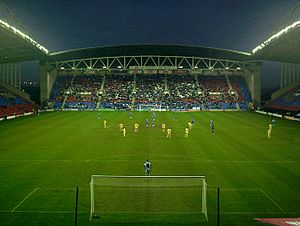
DW Stadium
DW Stadium
DW Stadium er et stadion i Wigan i England, der benyttes til såvel fodbold som rugby. Stadionet er hjemmebane for Premier League-klubben Wigan Athletic, og har plads til 25.135 tilskuere.